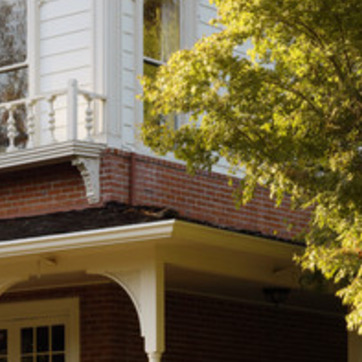
Material: brick